Rifle grenade

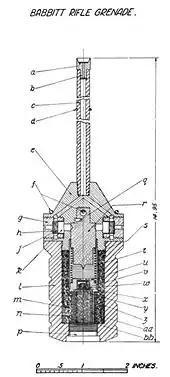
Diagram of a Babbitt rifle grenade, as used in the Springfield 1903 rifle

By 1915, Hales had developed the No 3, which is commonly known as the Hales rifle grenade. The Hales grenade was improved throughout World War I to make it more reliable and easier to manufacture. However, production of the grenade was slow. In order to speed rod grenades to the front, the British also made rodded versions of the Mills bomb.